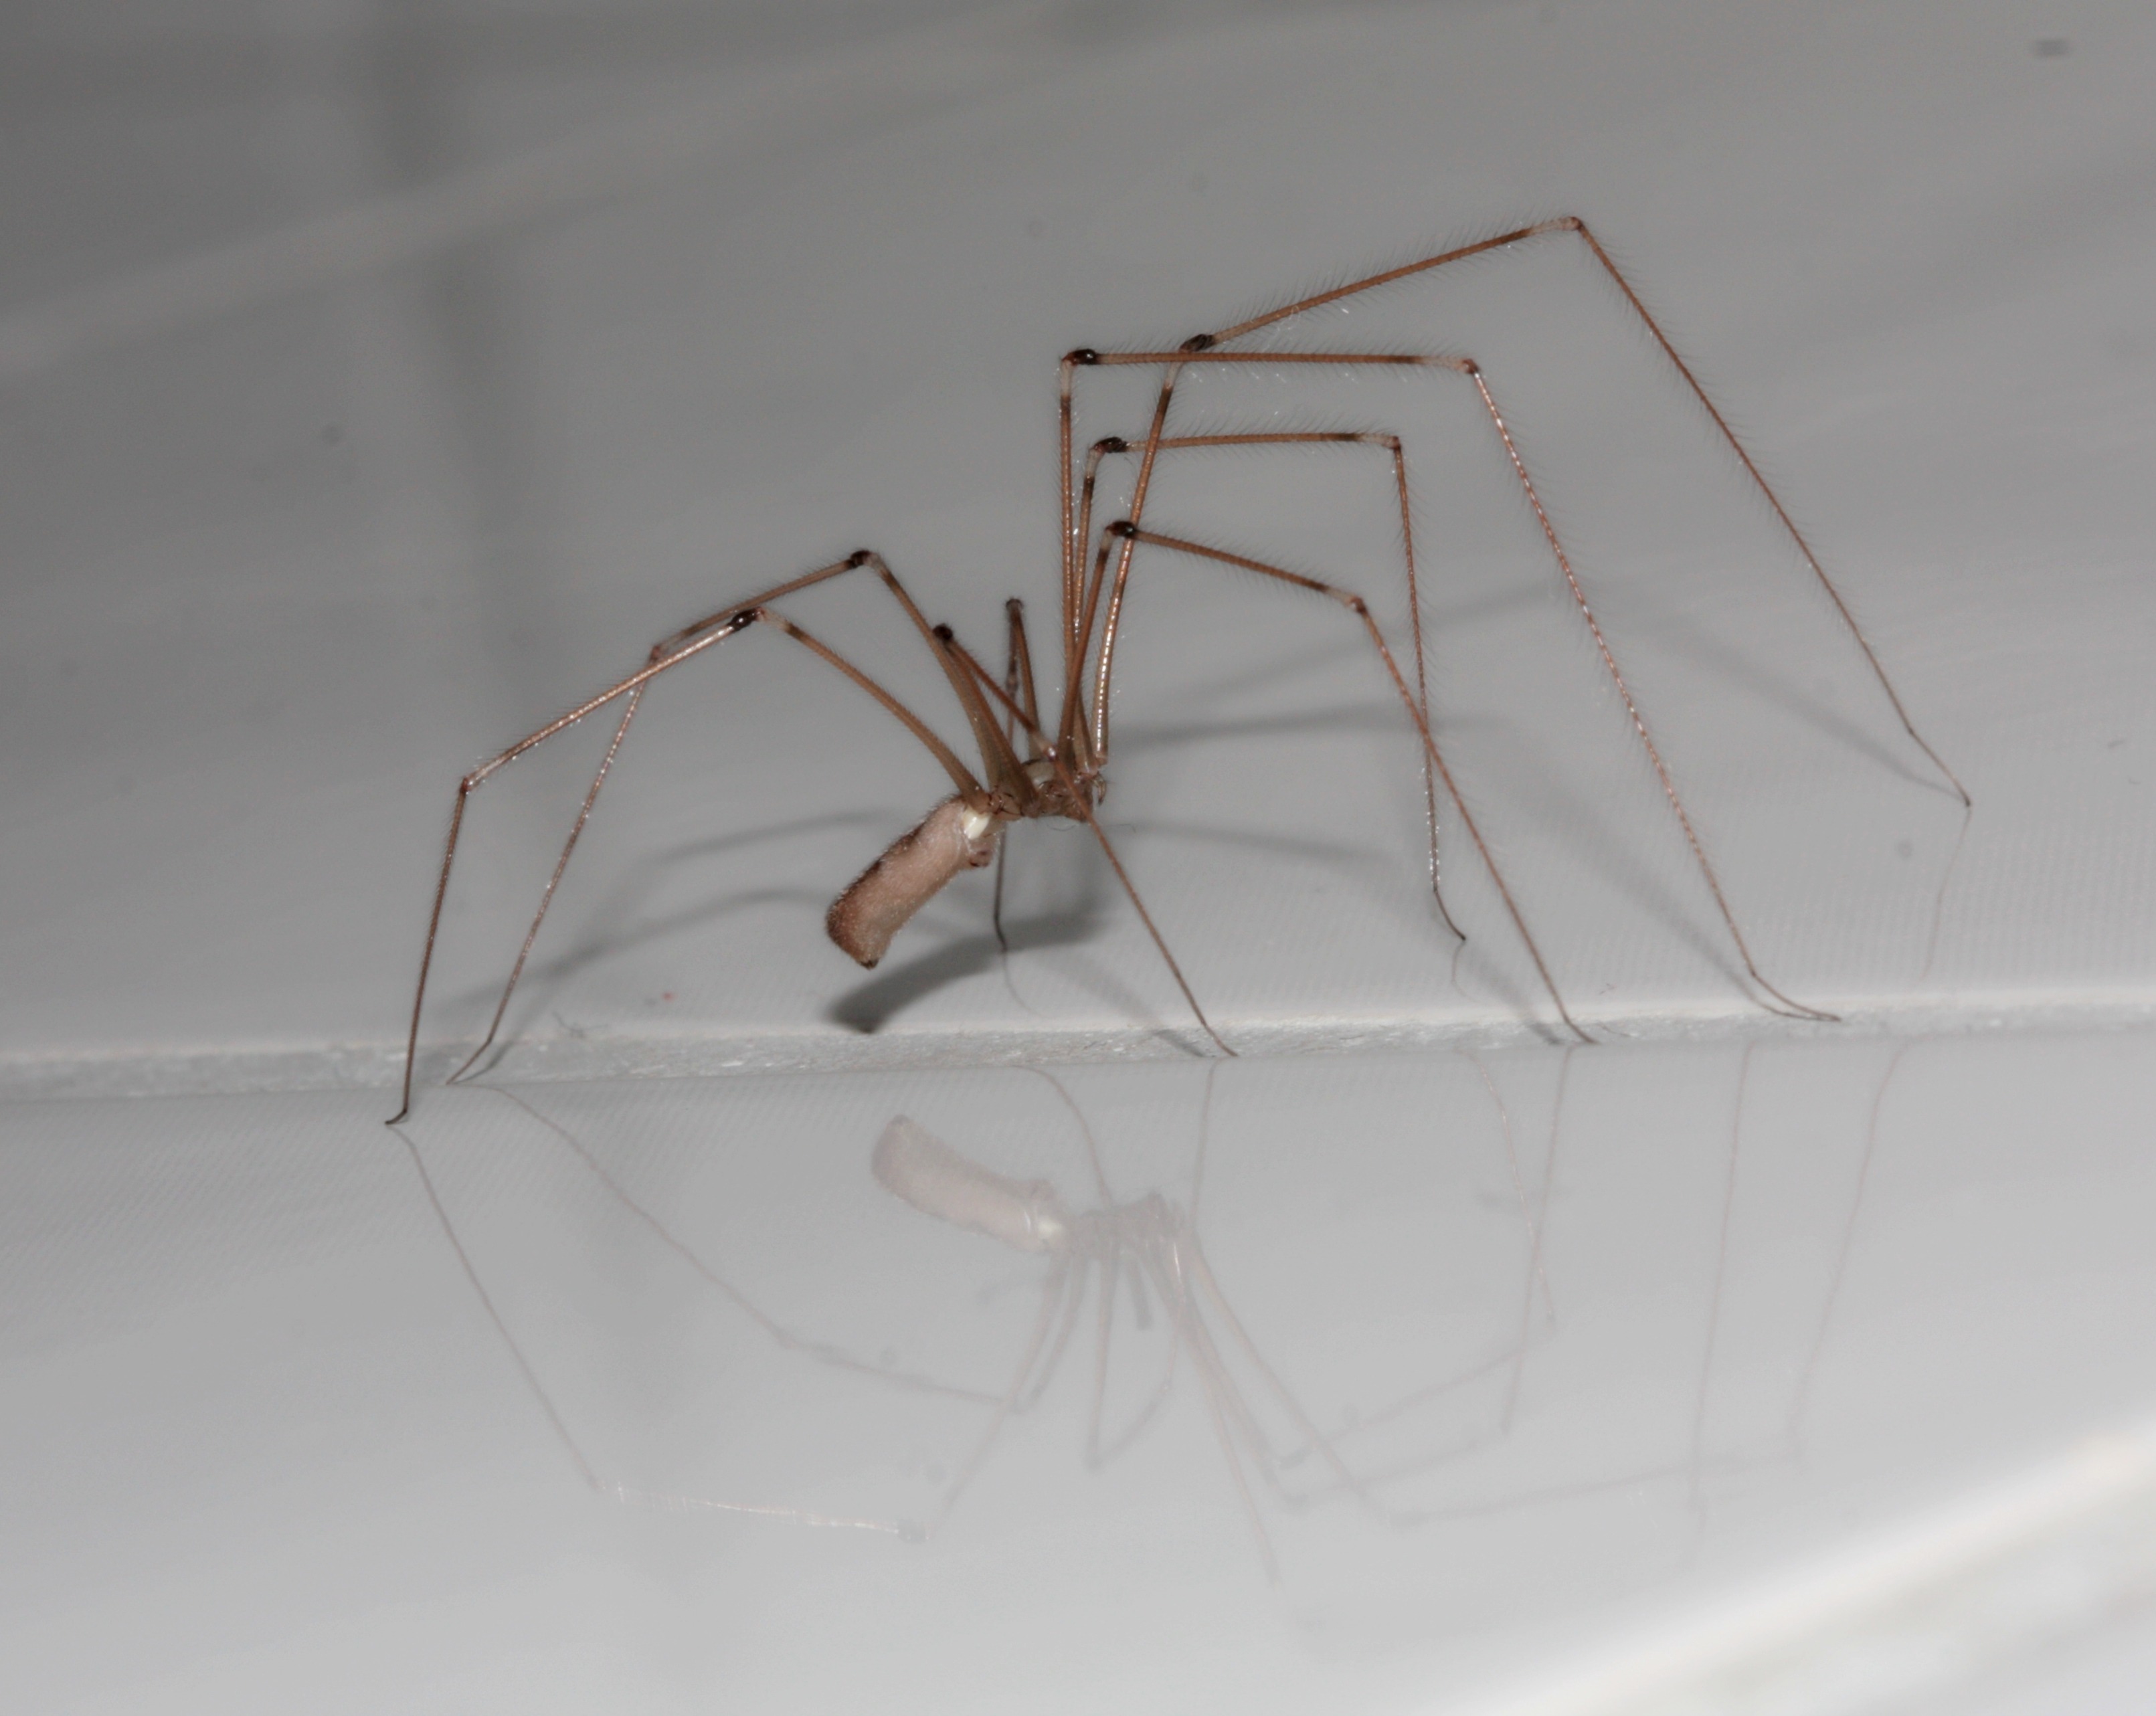
wing, insect, invertebrate, close up, spider, legs, arachnid, arachnids, macro photography, arthropod, arachne